1672 in science

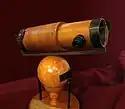
A replica of Isaac Newton’s second reflecting telescope of 1672.

The year 1672 in science and technology involved some significant events.